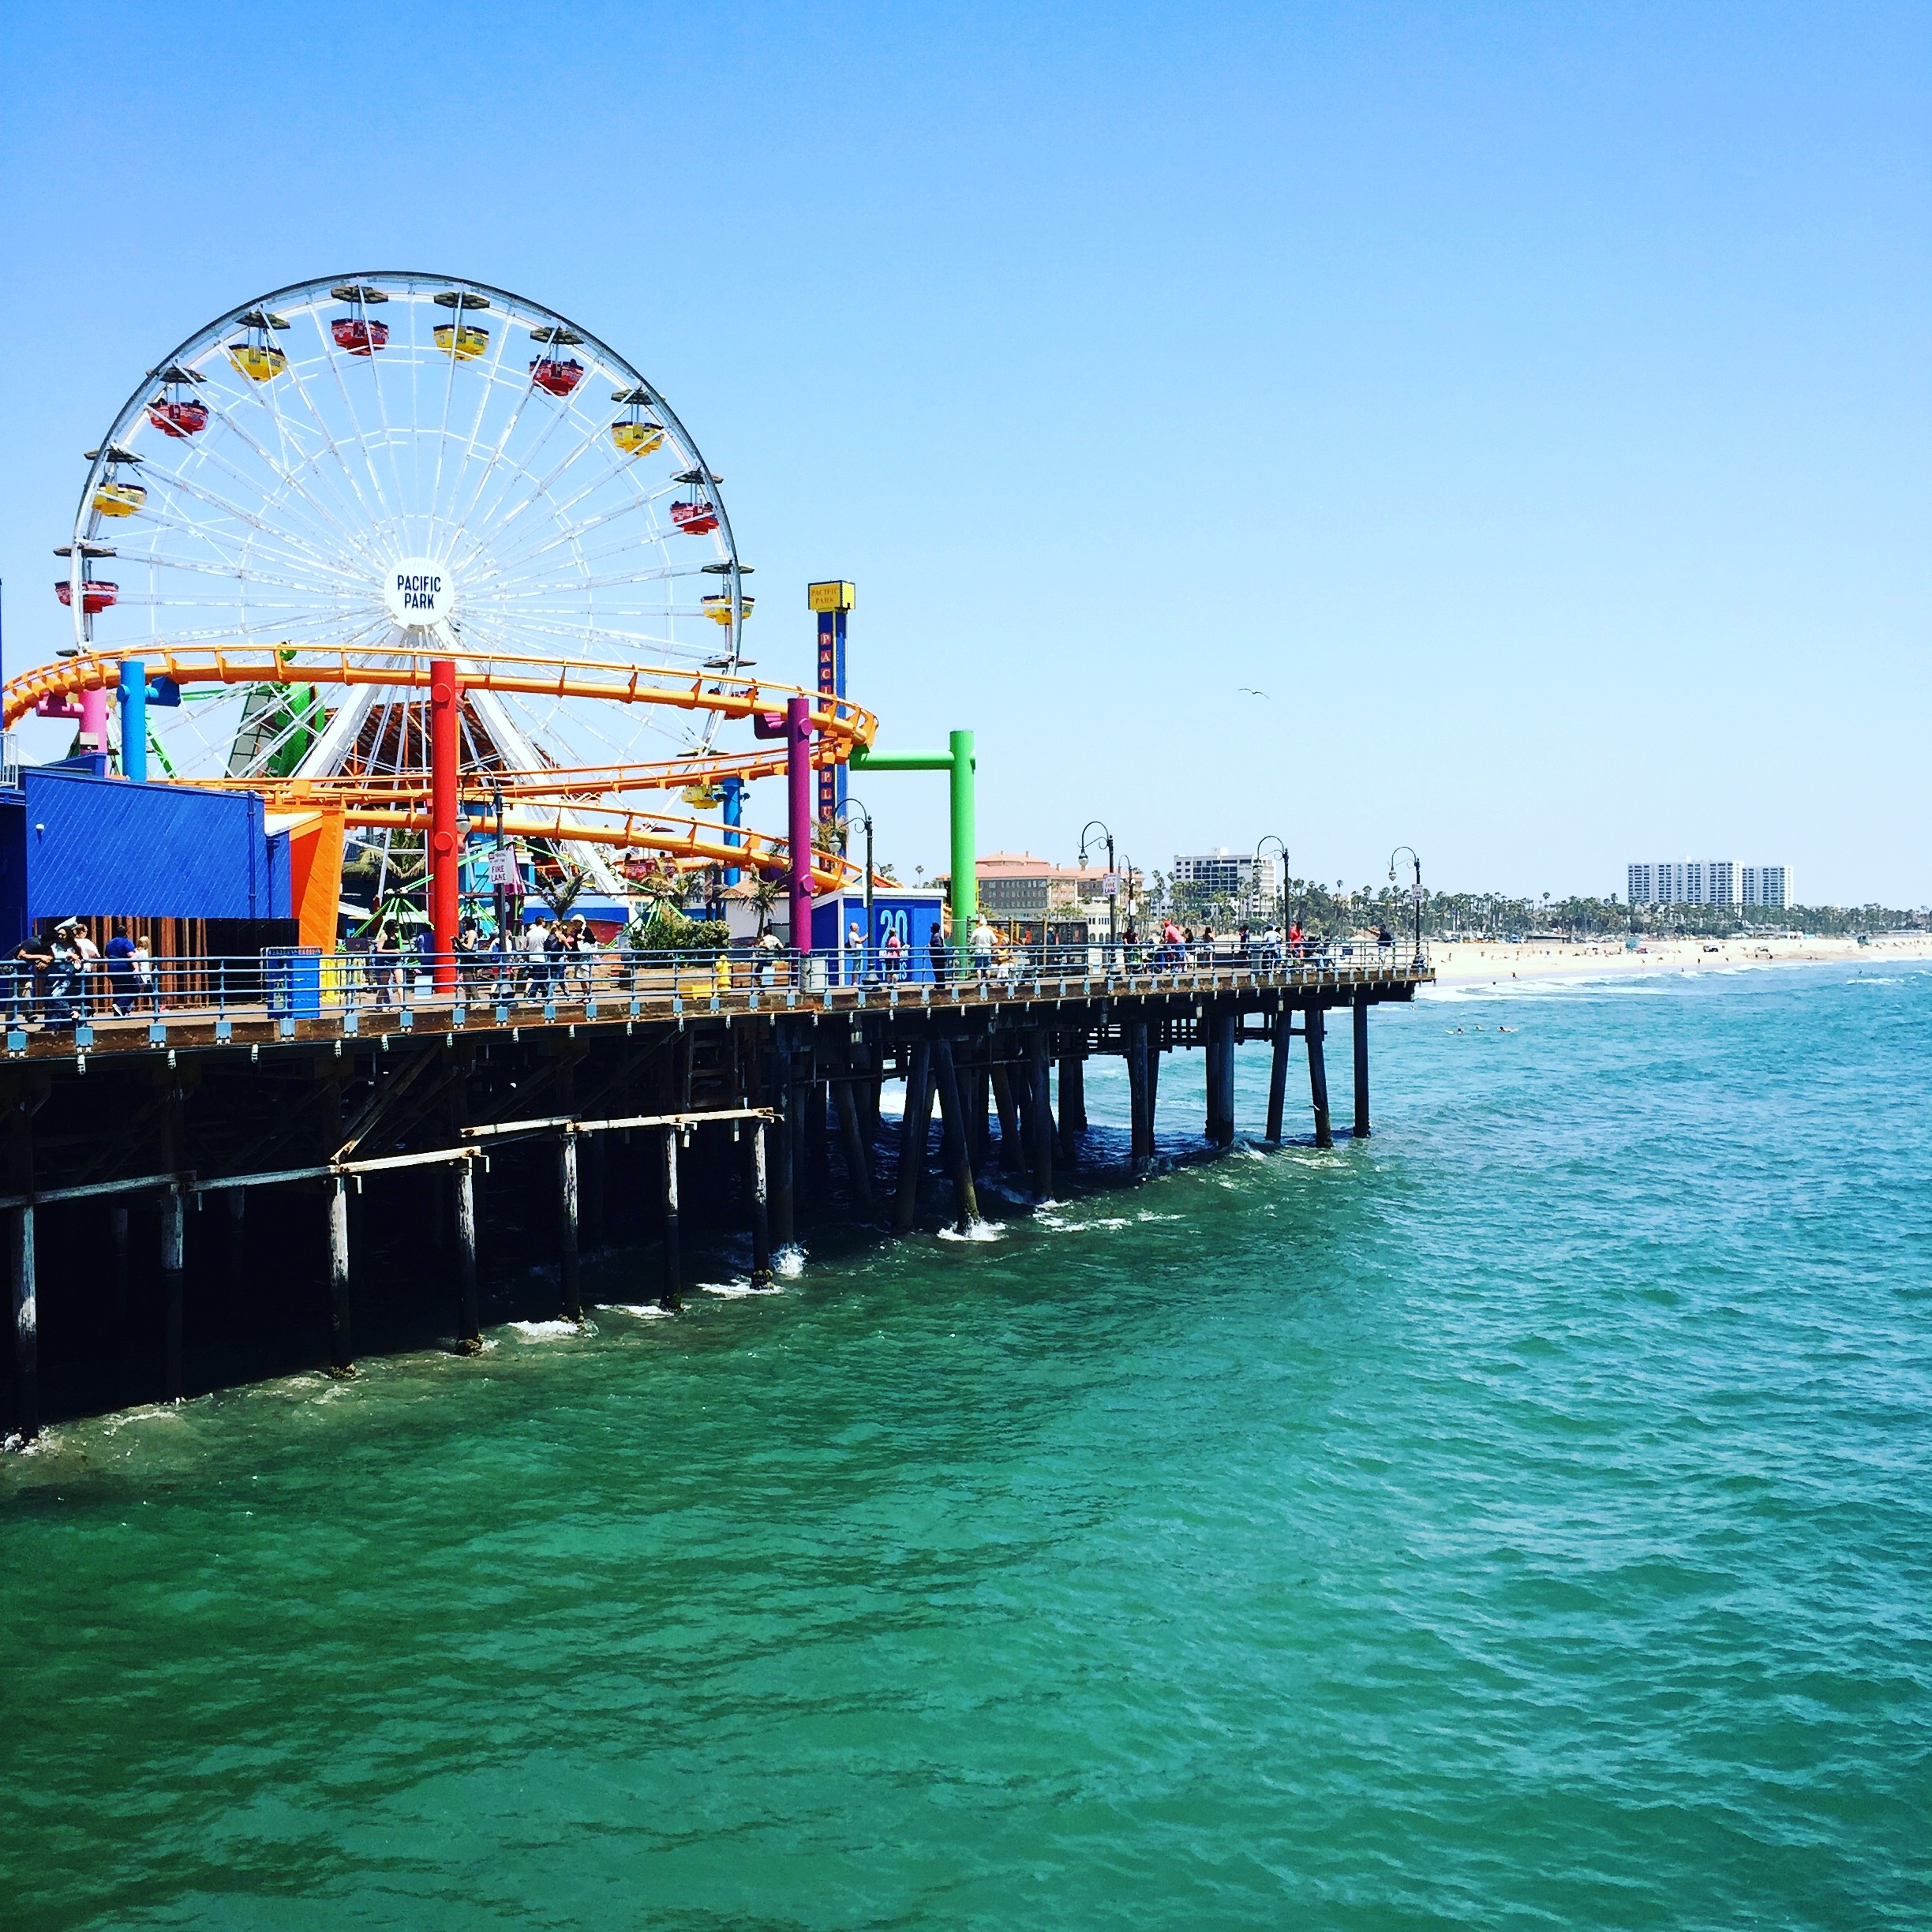
beach, sea, coast, ocean, architecture, wheel, pier, vacation, tourist, travel, recreation, vehicle, amusement park, park, coaster, thrill, california, santa, rollercoaster, lights, fun, ferris, rides, los, angeles, pacific, monica, amusement